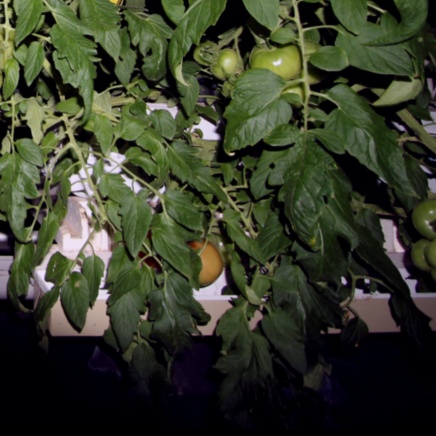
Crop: tomato